Scotch Roman

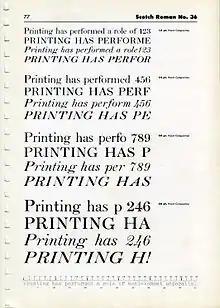
A twentieth century Scotch Roman type specimen in metal type.

The name "Scotch Roman", which entered use in the United States late in the same century, was applied to a slightly modified recasting of Miller's type by the A.D. Farmer foundry of New York. It is believed to derive from "Scotch-face", a term which was originally used by a different type designed in 1839 by typefounder Samuel Nelson Dickinson of Boston, and cast for him by Alexander Wilson and Son in Glasgow.